Proiphys amboinensis

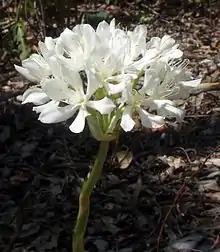
Cardwell lily flower umbel

A total of 5–25 white flowers grow in an umbel on stalks over between 15 and 90 cm long, each flower is trumpet shaped and release a pleasant scent with filaments 2–3 mm long. Flowering in Australia typically begins in late December while flowering season in India is from May to June.